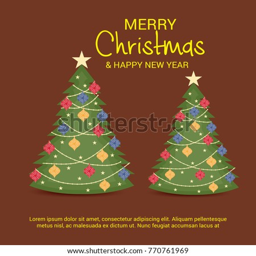
vector illustration of a banner for western christian holiday .